Francisca Bello

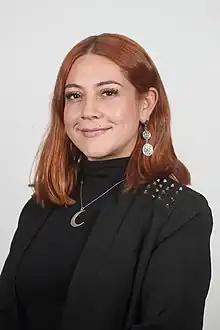

María Francisca Bello Campos (born 17 September 1987) is a Chilean politician and feminist activist. Since 2021, she has served, as a representative from District 6. She is one of the first openly bisexual Chilean representatives.